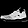
Label: Sneaker